Benny Leonard

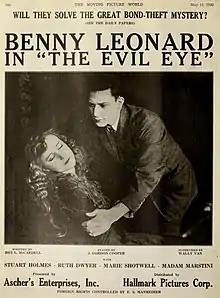
Trade ad for "The Evil Eye" (1920) starring Benny Leonard

Leonard worked as a front man for National Hockey League owner Bill Dwyer of the New York Americans, who had secretly purchased the Pittsburgh Pirates of that league. Leonard was supposed to appear as if he owned the team. The team suffered both at the gate and on the ice, moved to Philadelphia for 1930–31 and then folded.